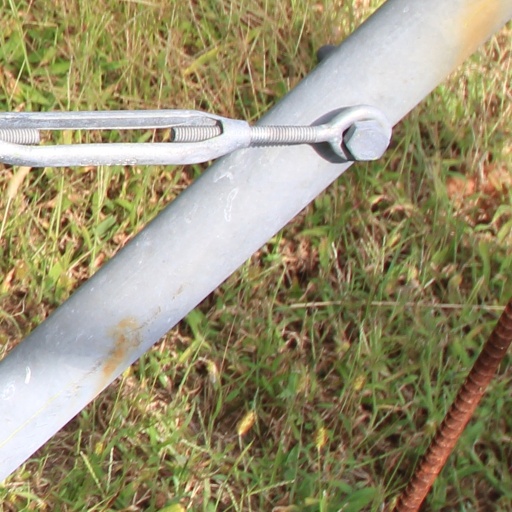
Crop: grape